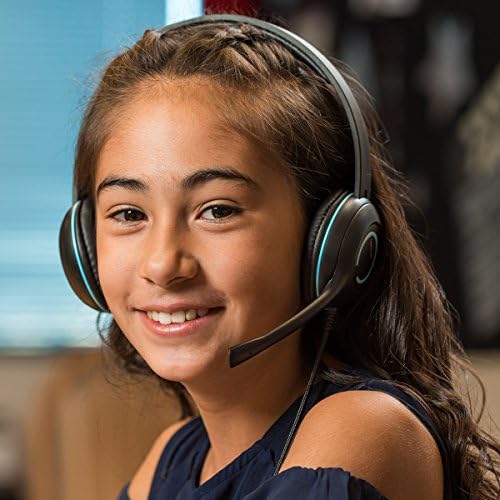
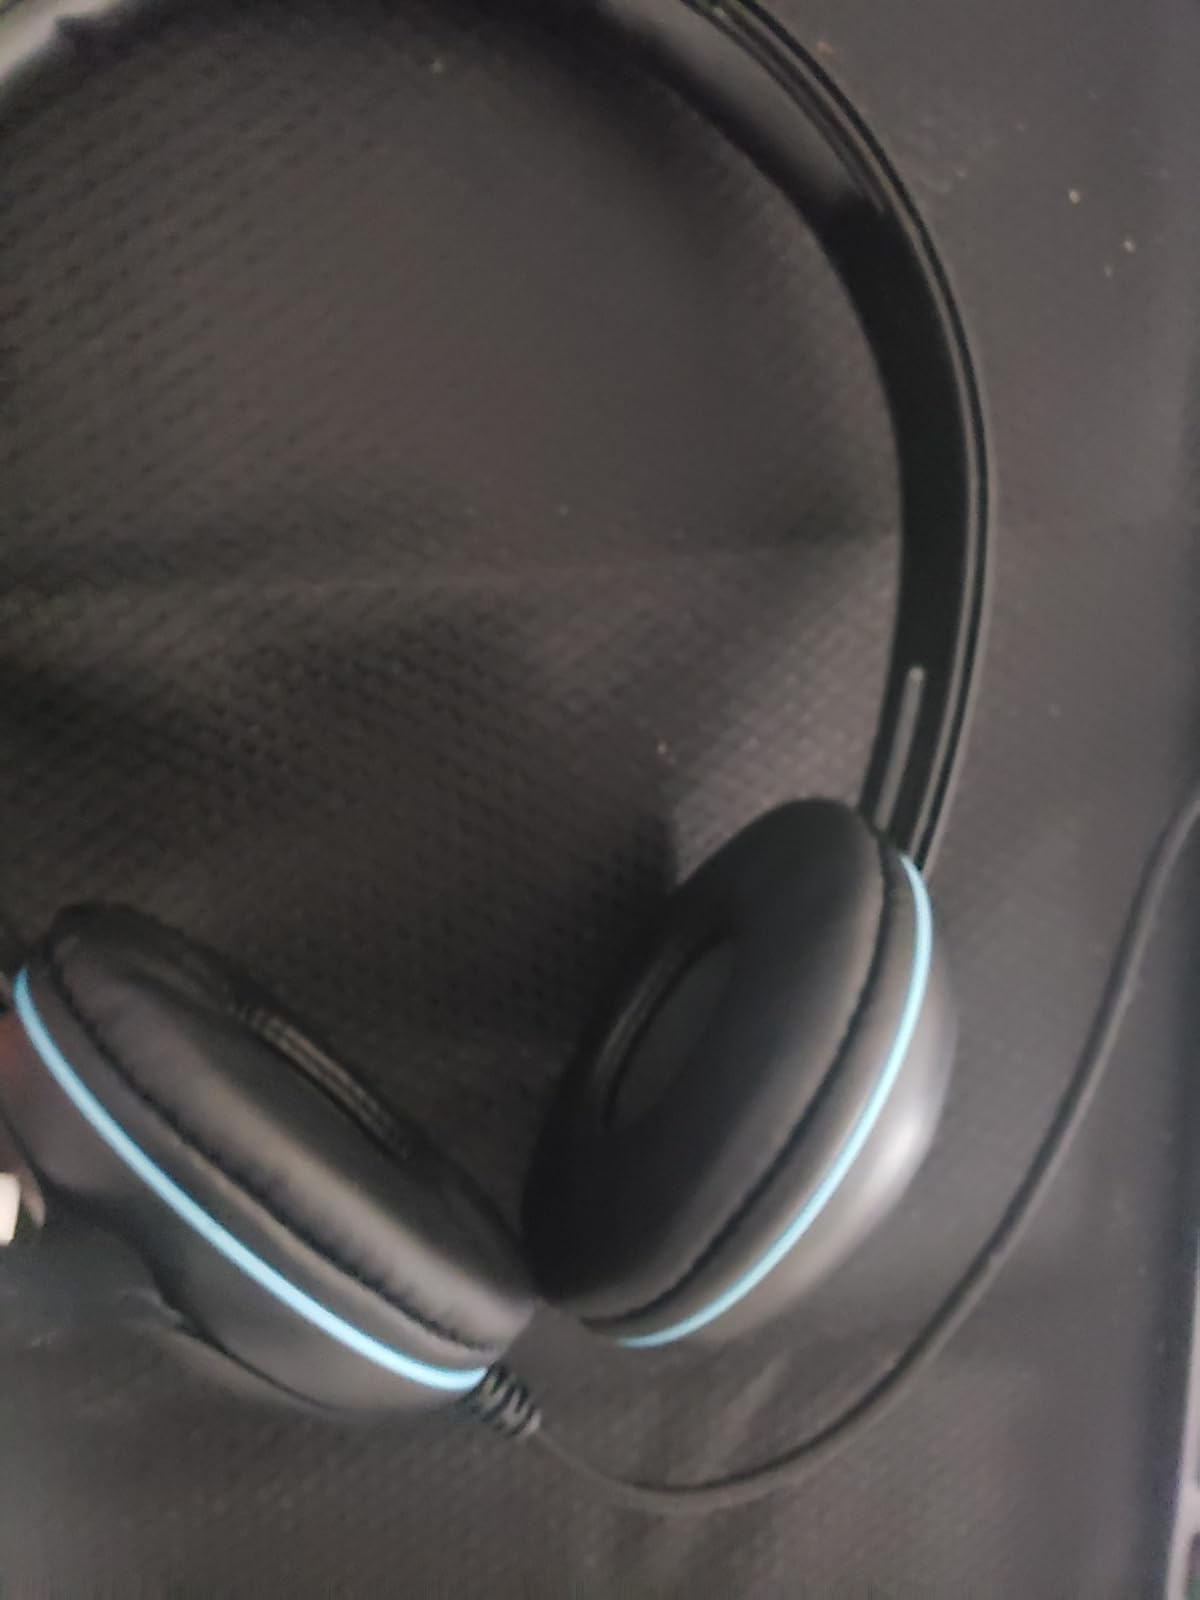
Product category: headphones
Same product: yes